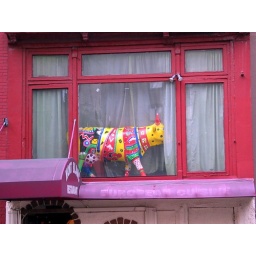
The painted cow in a window across the street from the Belvedere